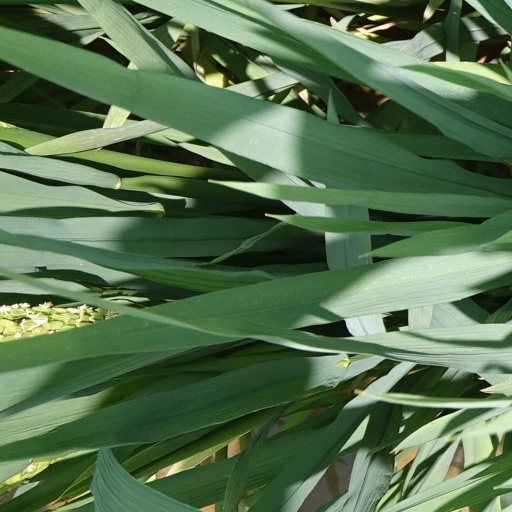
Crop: rice